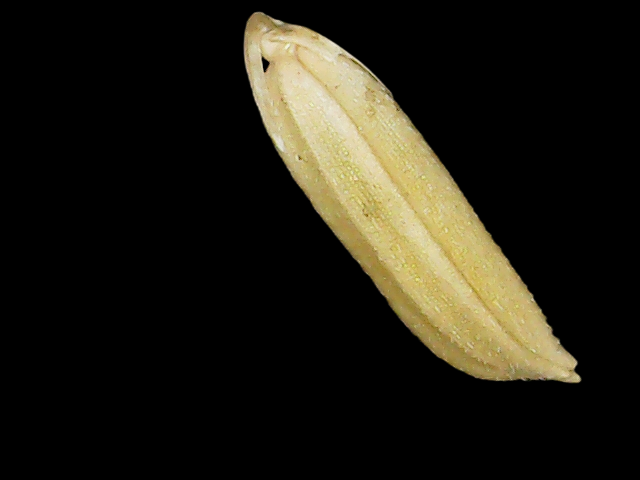
Rice variety: Binadhan21